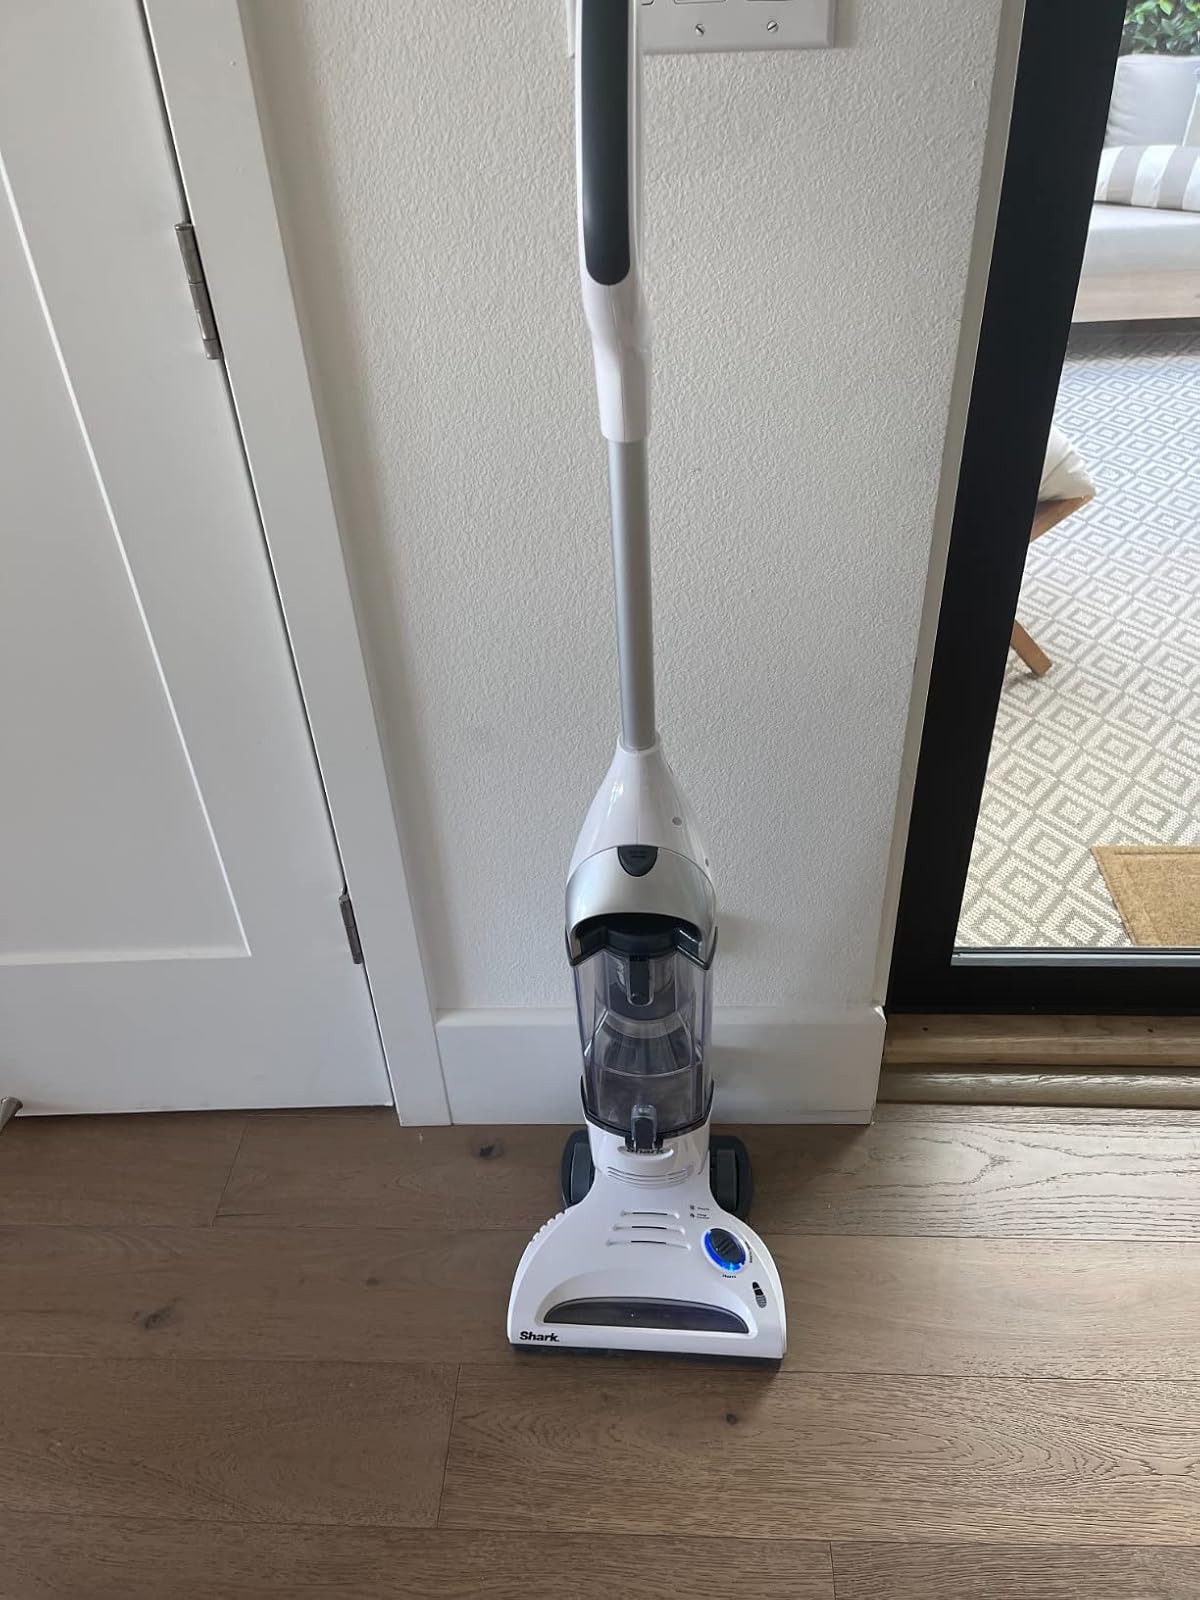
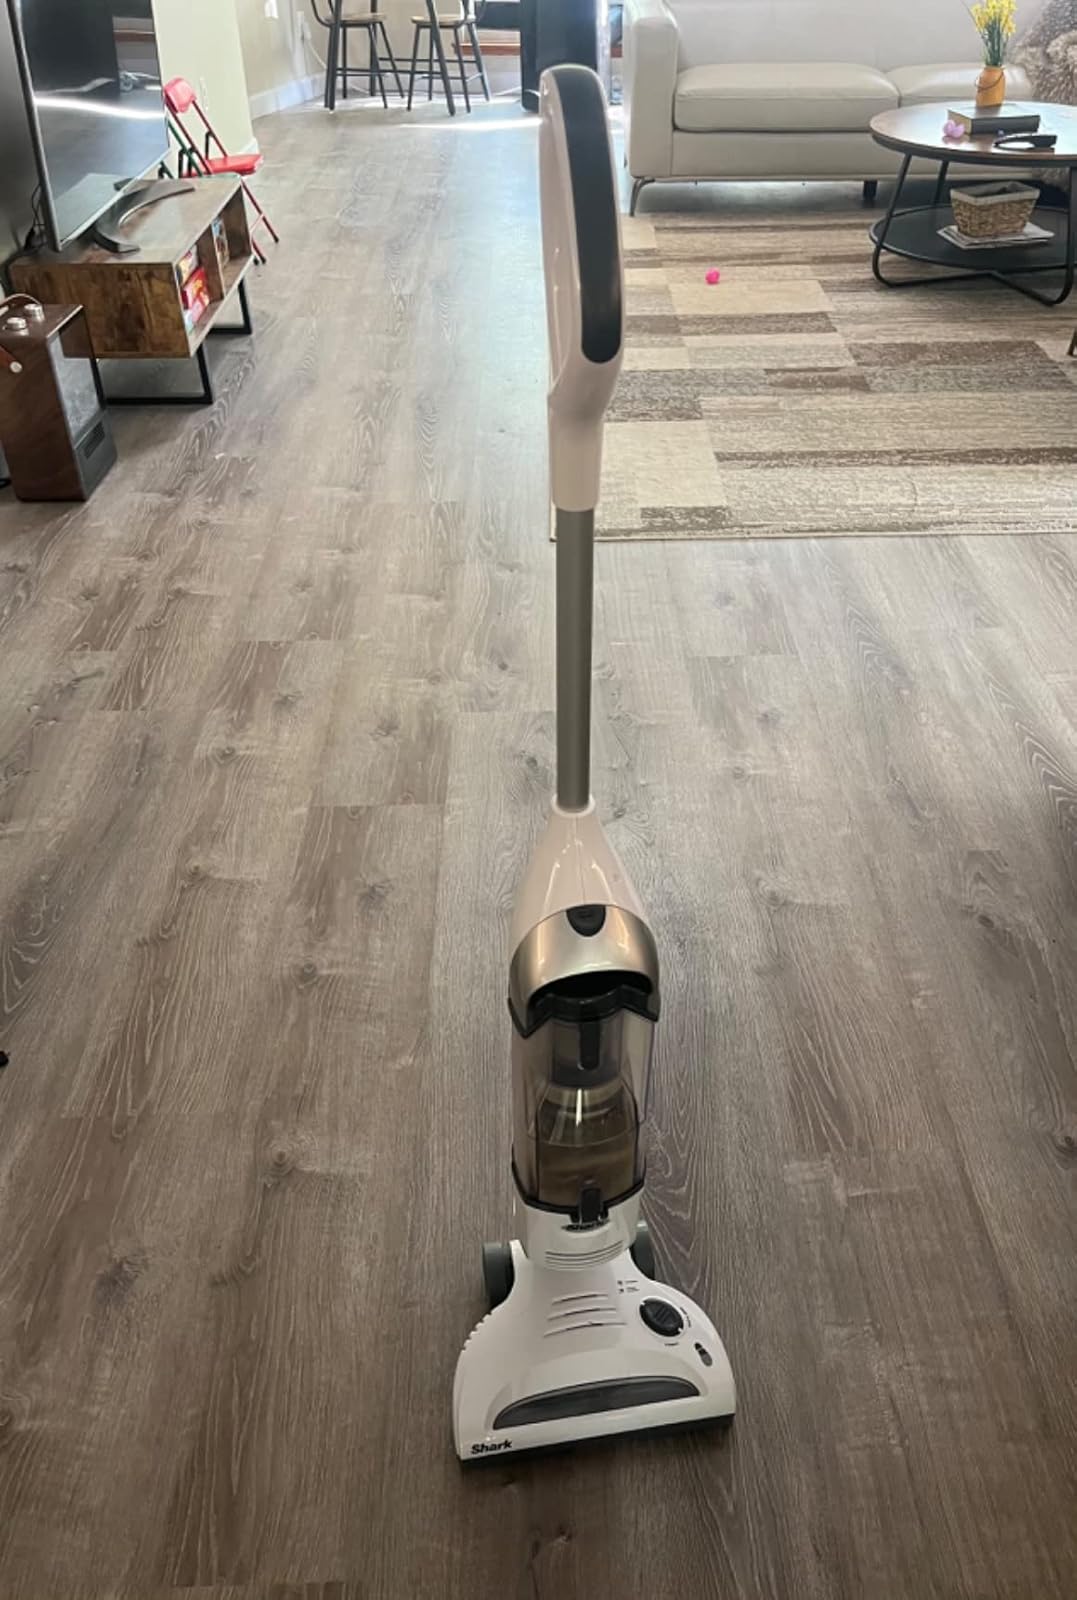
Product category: items_vacuum
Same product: yes